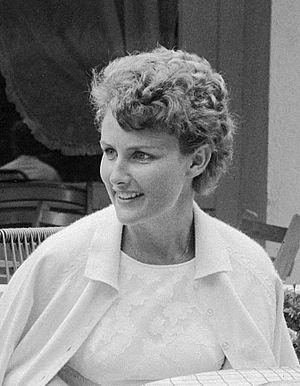
Lesley Rosemary Turner est une joueuse de tennis australienne, active de la fin des années 1950 jusqu'à la fin des années 1970. Elle est également connue sous son nom d'épouse, Lesley Turner-Bowrey.